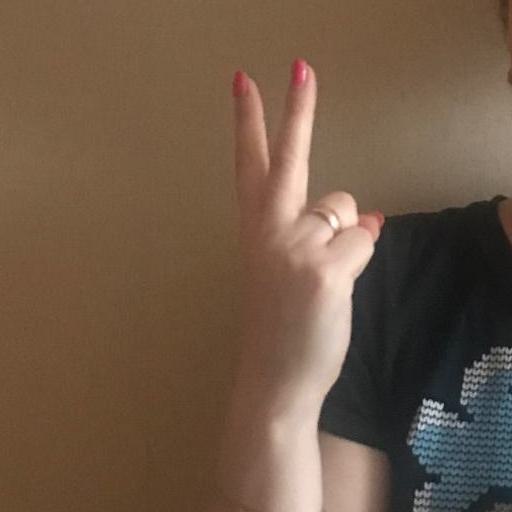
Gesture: peace_inverted